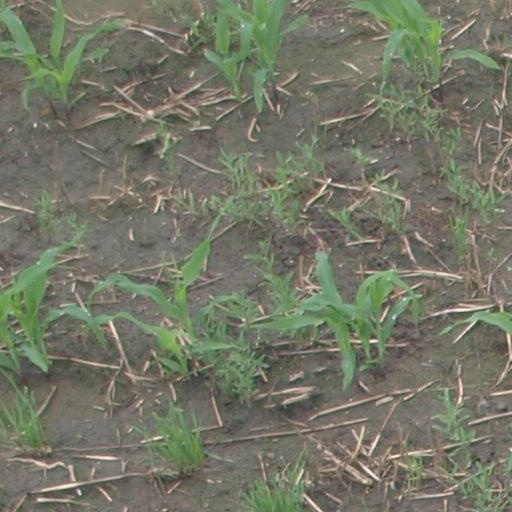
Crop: maize; corn